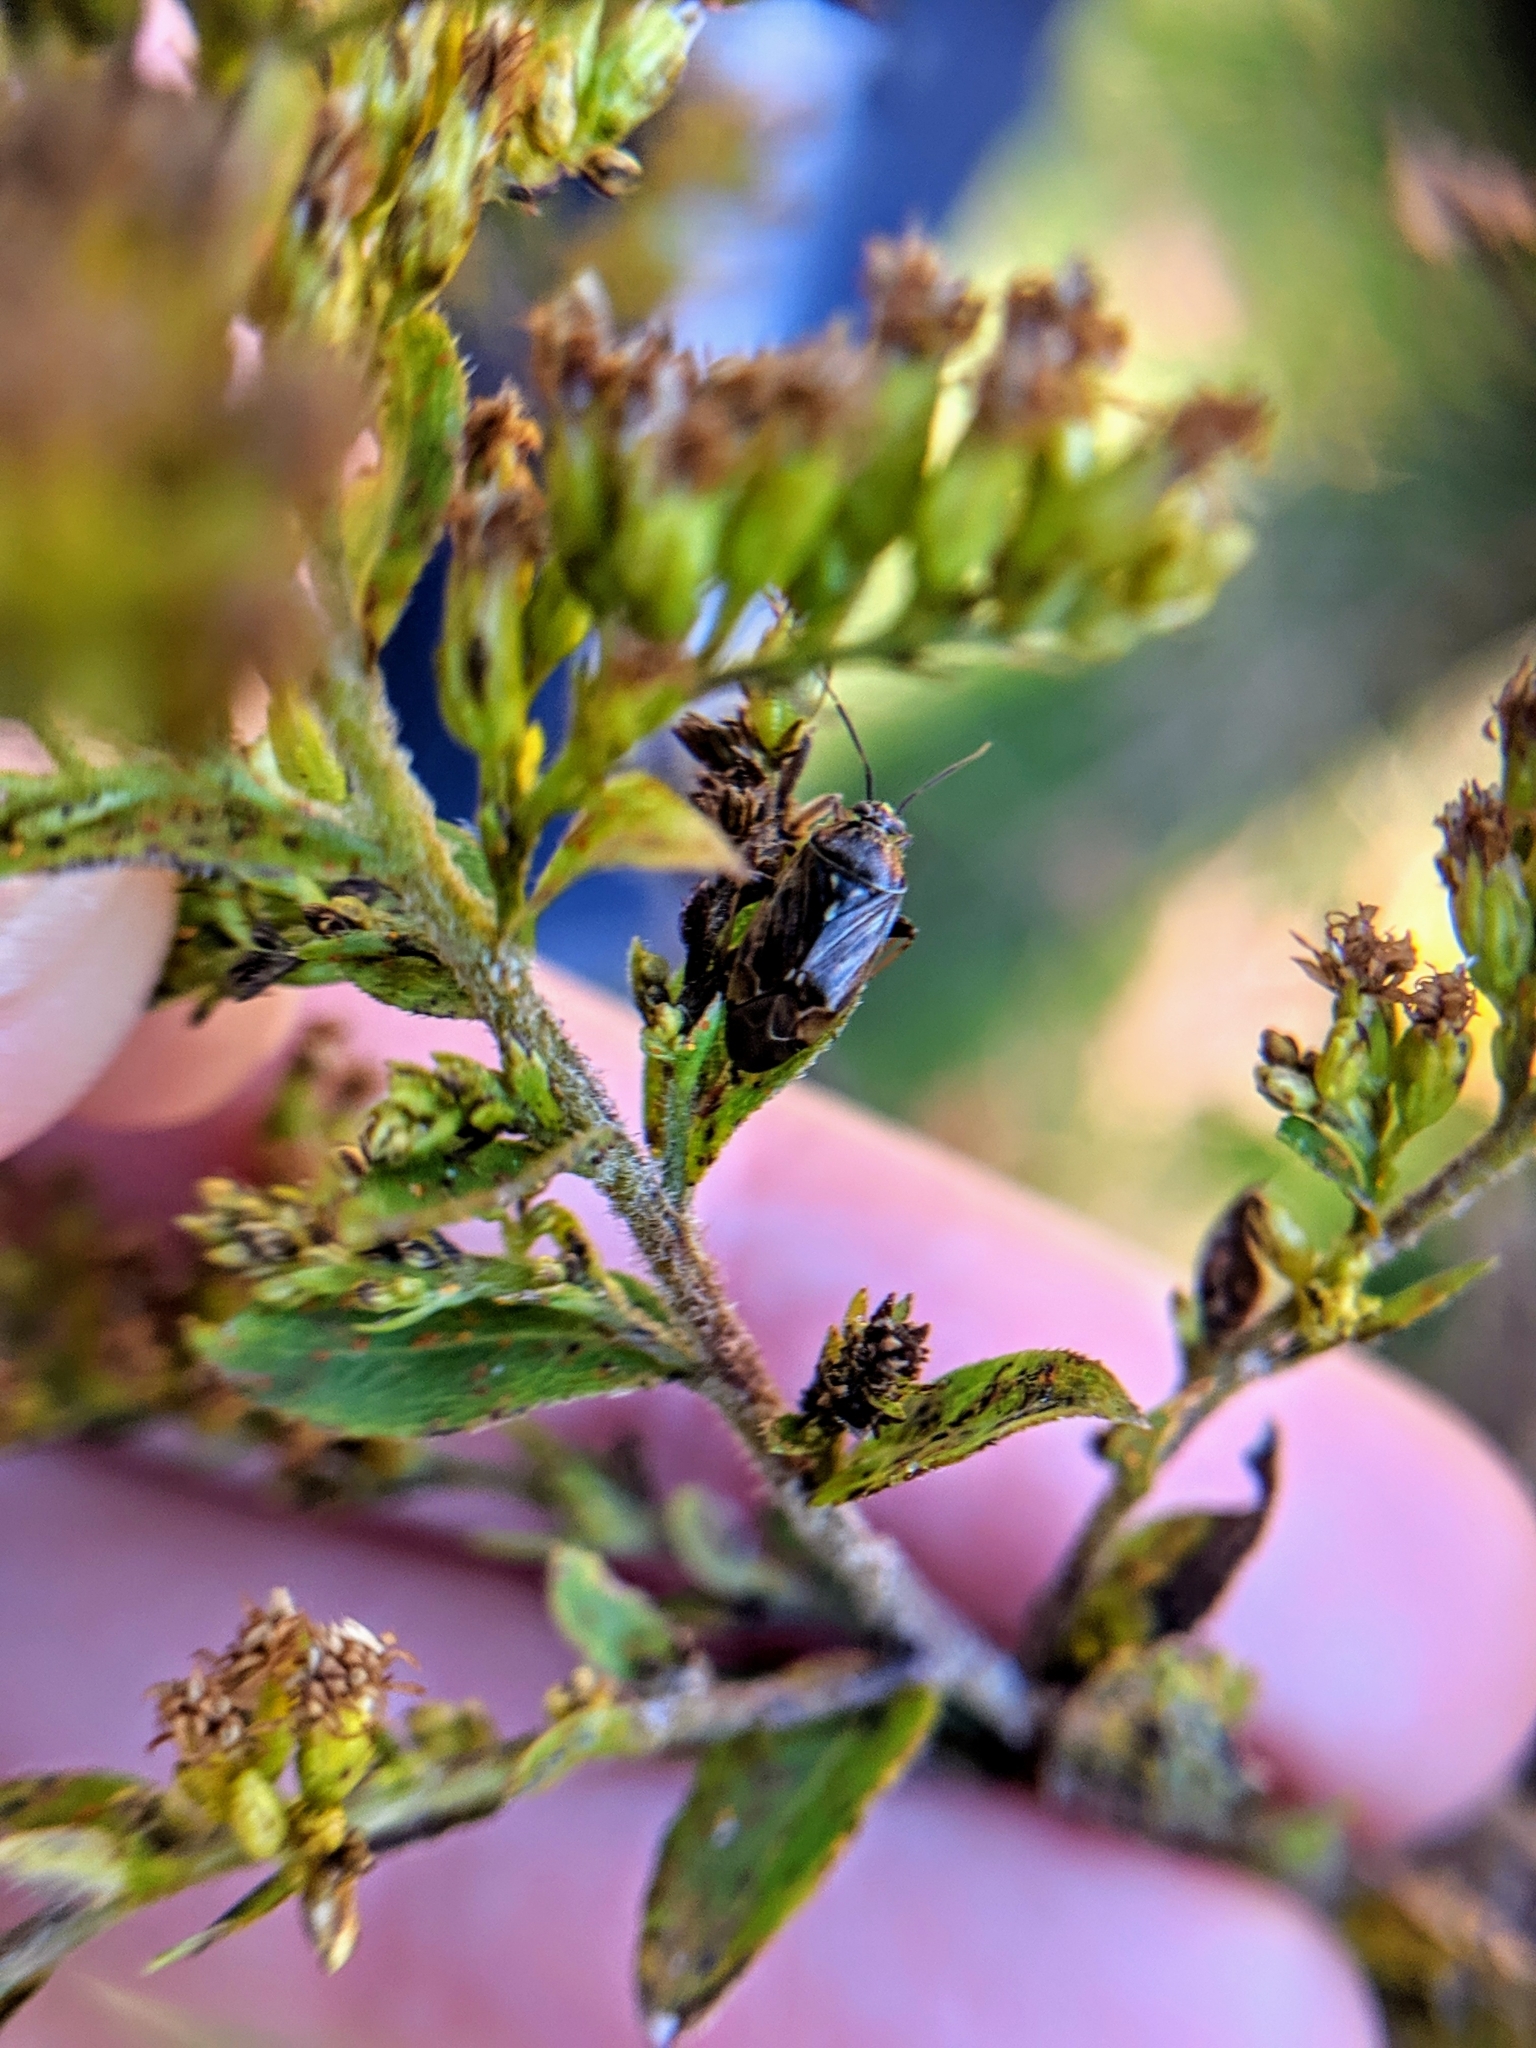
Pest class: lygus_bug